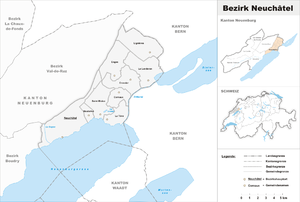
Le district de Neuchâtel est un ancien district suisse, situé dans le canton de Neuchâtel. Il comptait 9 communes.